Acacia sensu lato

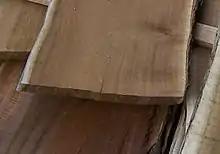
"A. heterophylla" wood

In Indonesia (mainly in Sumatra) and in Malaysia (mainly in Sabah), plantations of "A. mangium" are being established to supply pulpwood to the paper industry.